Triana, Seville

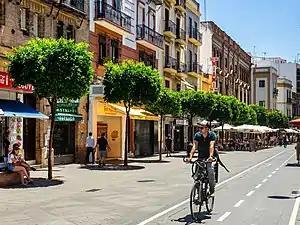
Calle San Jacinto in Triana

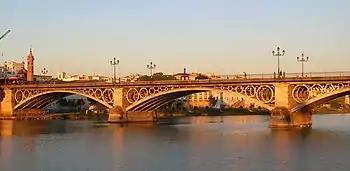
The Puente de Triana (Triana Bridge)

Triana is a neighbourhood and administrative district on the west bank of the Guadalquivir River in the city of Seville, Spain. Like other neighbourhoods that were historically separated from the main city, it was known as an "arrabal". Triana is located on a peninsula between two branches of the Guadalquivir, narrowly linked to the mainland in the north. Two other districts are also usually included in this area, "Los Remedios" to the south and "La Cartuja" to the north.